Forum Park, Houston

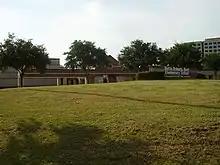
Betty Roberts Best Elementary School

Residents are within the Alief Independent School District. Residents are zoned to Betty Roberts Best Elementary School in Forum Park, Klentzman Intermediate School, and Olle Middle School.